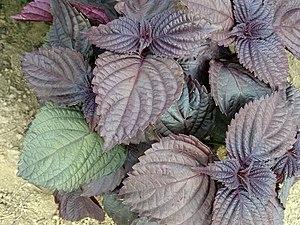
Shiso pourpre destiné à l'usage culinaire
La pérille, également connue sous son nom chinois zisu 紫苏 / 紫蘇, zǐsū, « [plante] violette qui fait revivre », est une plante alimentaire, aromatique, médicinale et ornementale, appartenant au genre Perilla de la famille des Lamiaceae. Elle est cultivée et utilisée dans une grande partie de l'Asie depuis l'Antiquité et au Japon, depuis l'ère Jōmon au IIIᵉ siècle. La pérille de Nankin, sa traduction phonétique en japonais de shiso.